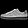
Label: Sneaker